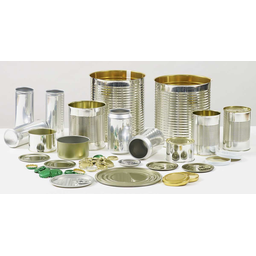
Label: metal